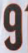
Number: 9